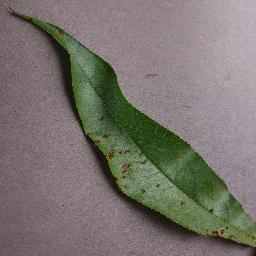
Label: Peach___Bacterial_spot